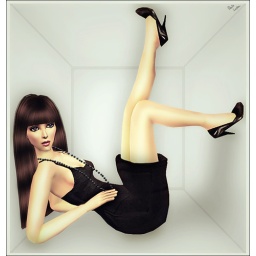
little black dress in a box.